Erieau ridge

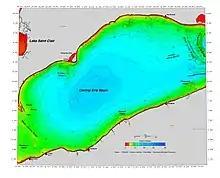

Erieau ridge is a glacial moraine that crosses into Lake Erie near Erieau, Ontario and Pointe aux Pins.